Edicts of Ashoka

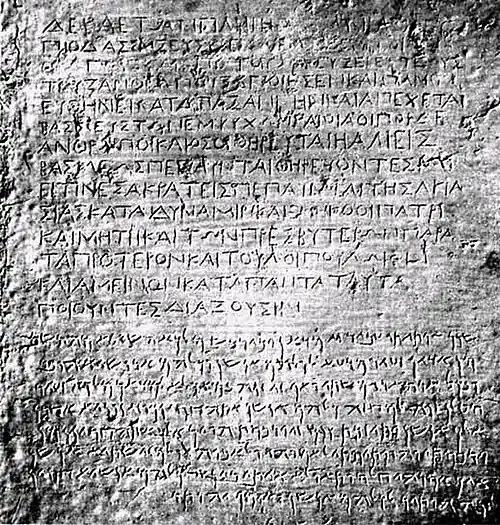
The first known inscription by Ashoka, the Kandahar Bilingual Rock Inscription, in Greek and in Aramaic, written in the 10th year of his reign (260 BCE).

The Edicts are divided into four categories, according to their size (Minor or Major) and according to their medium (Rock or Pillar). Chronologically, the minor inscriptions tend to precede the larger ones, while rock inscriptions generally seem to have been started earlier than the pillar inscriptions: